Cape Charlotte

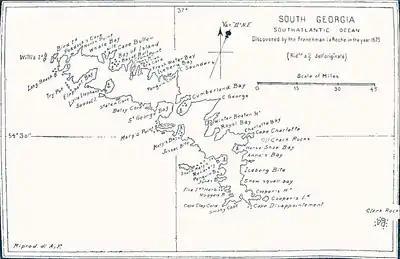
Pendleton's 1802 map showing Cape Charlotte

Cape Charlotte (located at ) is a cape that forms the southeast side of the entrance to Royal Bay on the north coast near the eastern end of South Georgia in the Atlantic Ocean. It was discovered in 1775 by a British expedition under Captain James Cook, who named it for Queen Charlotte.